Taoyuan Sports Park metro station

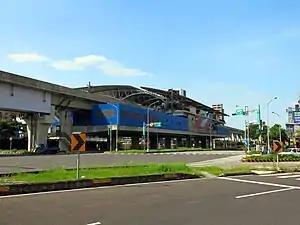

Taoyuan Sports Park is a station on the Taoyuan Airport MRT located in Zhongli, Taoyuan City, Taiwan. It opened for commercial service on 2 March 2017.